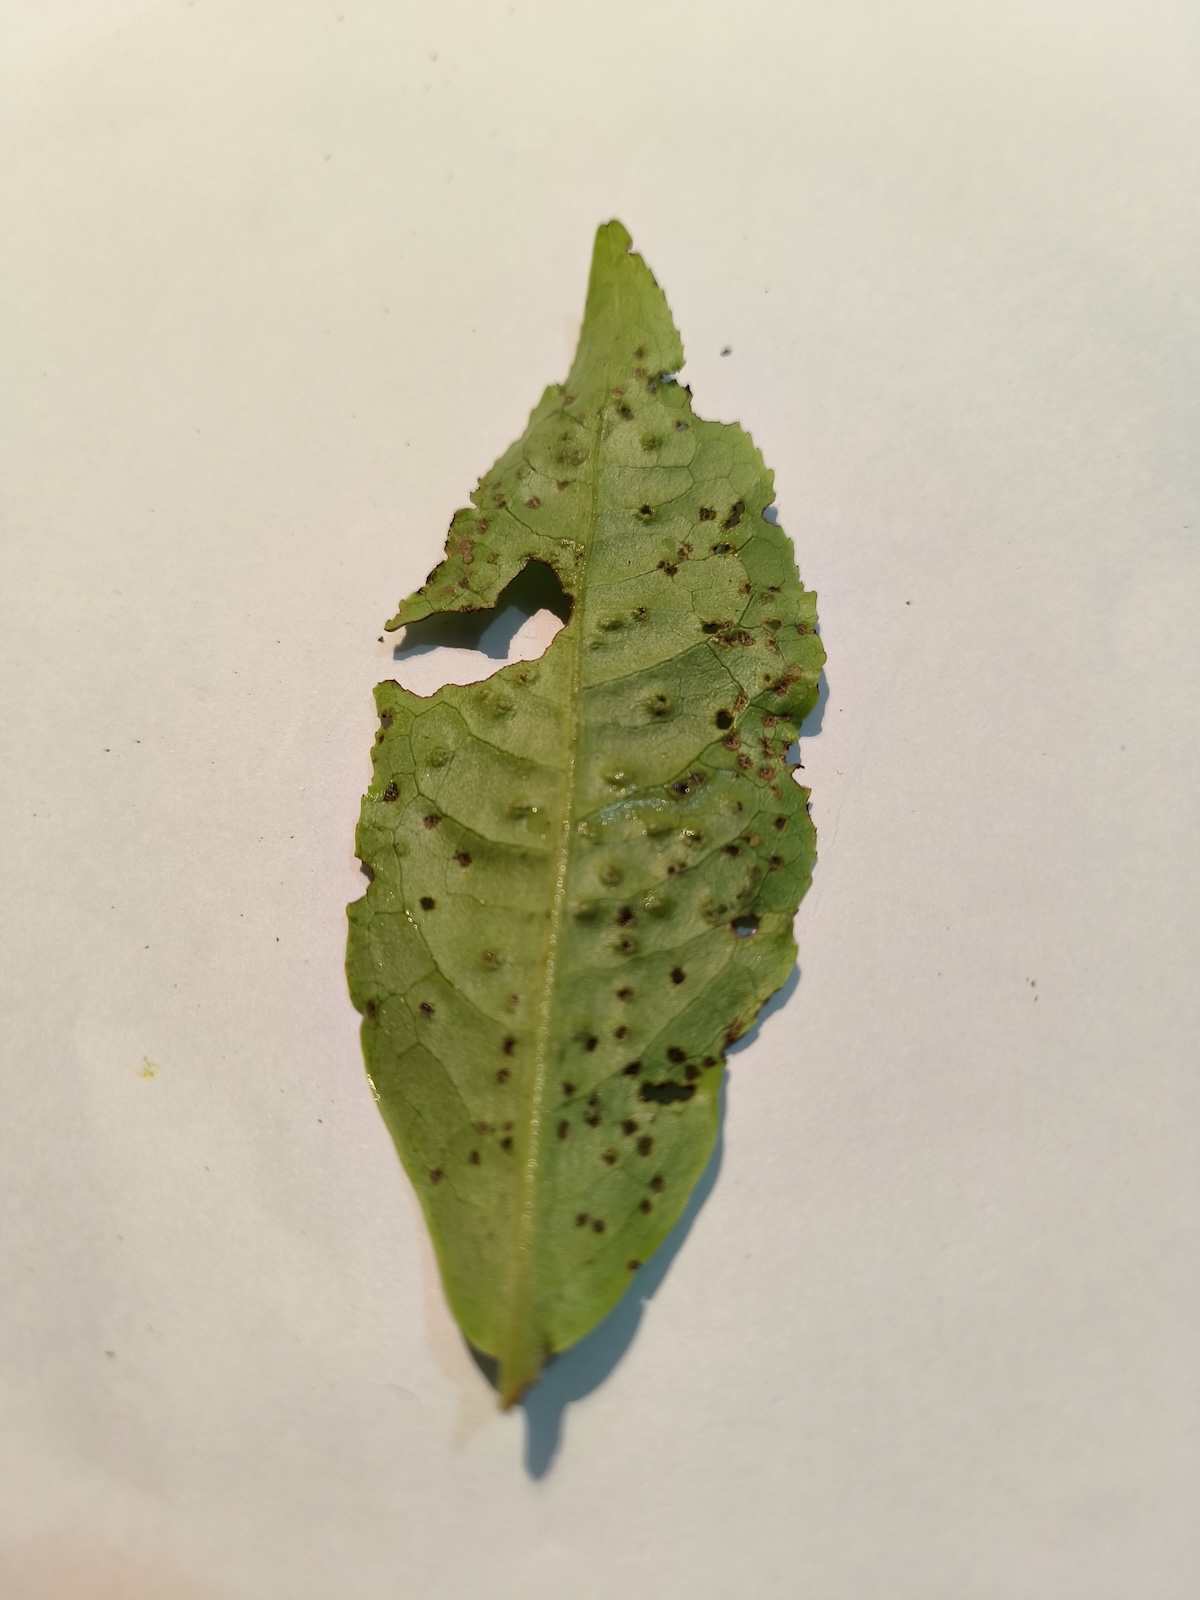
Label: Green mirid bug